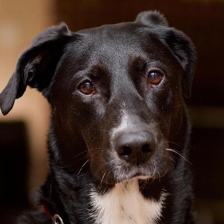
Label: animals